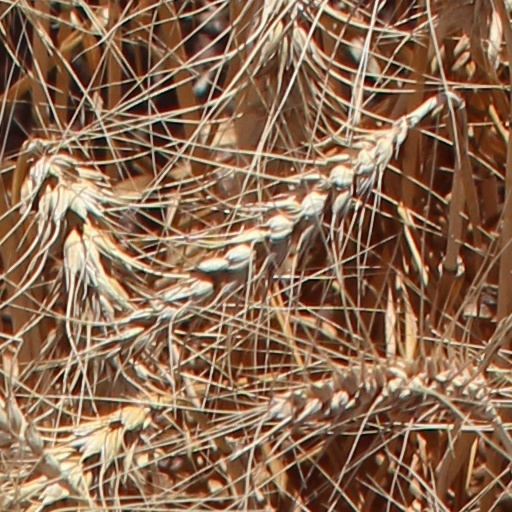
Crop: wheat